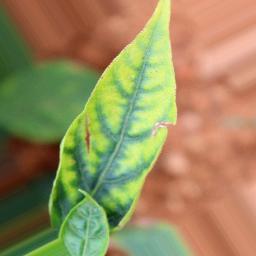
Label: nutritional